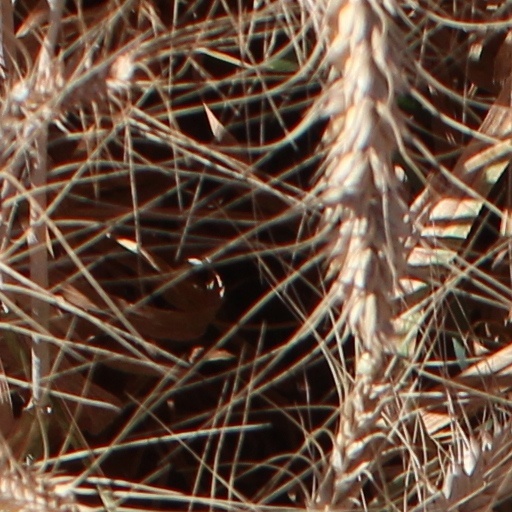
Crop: wheat